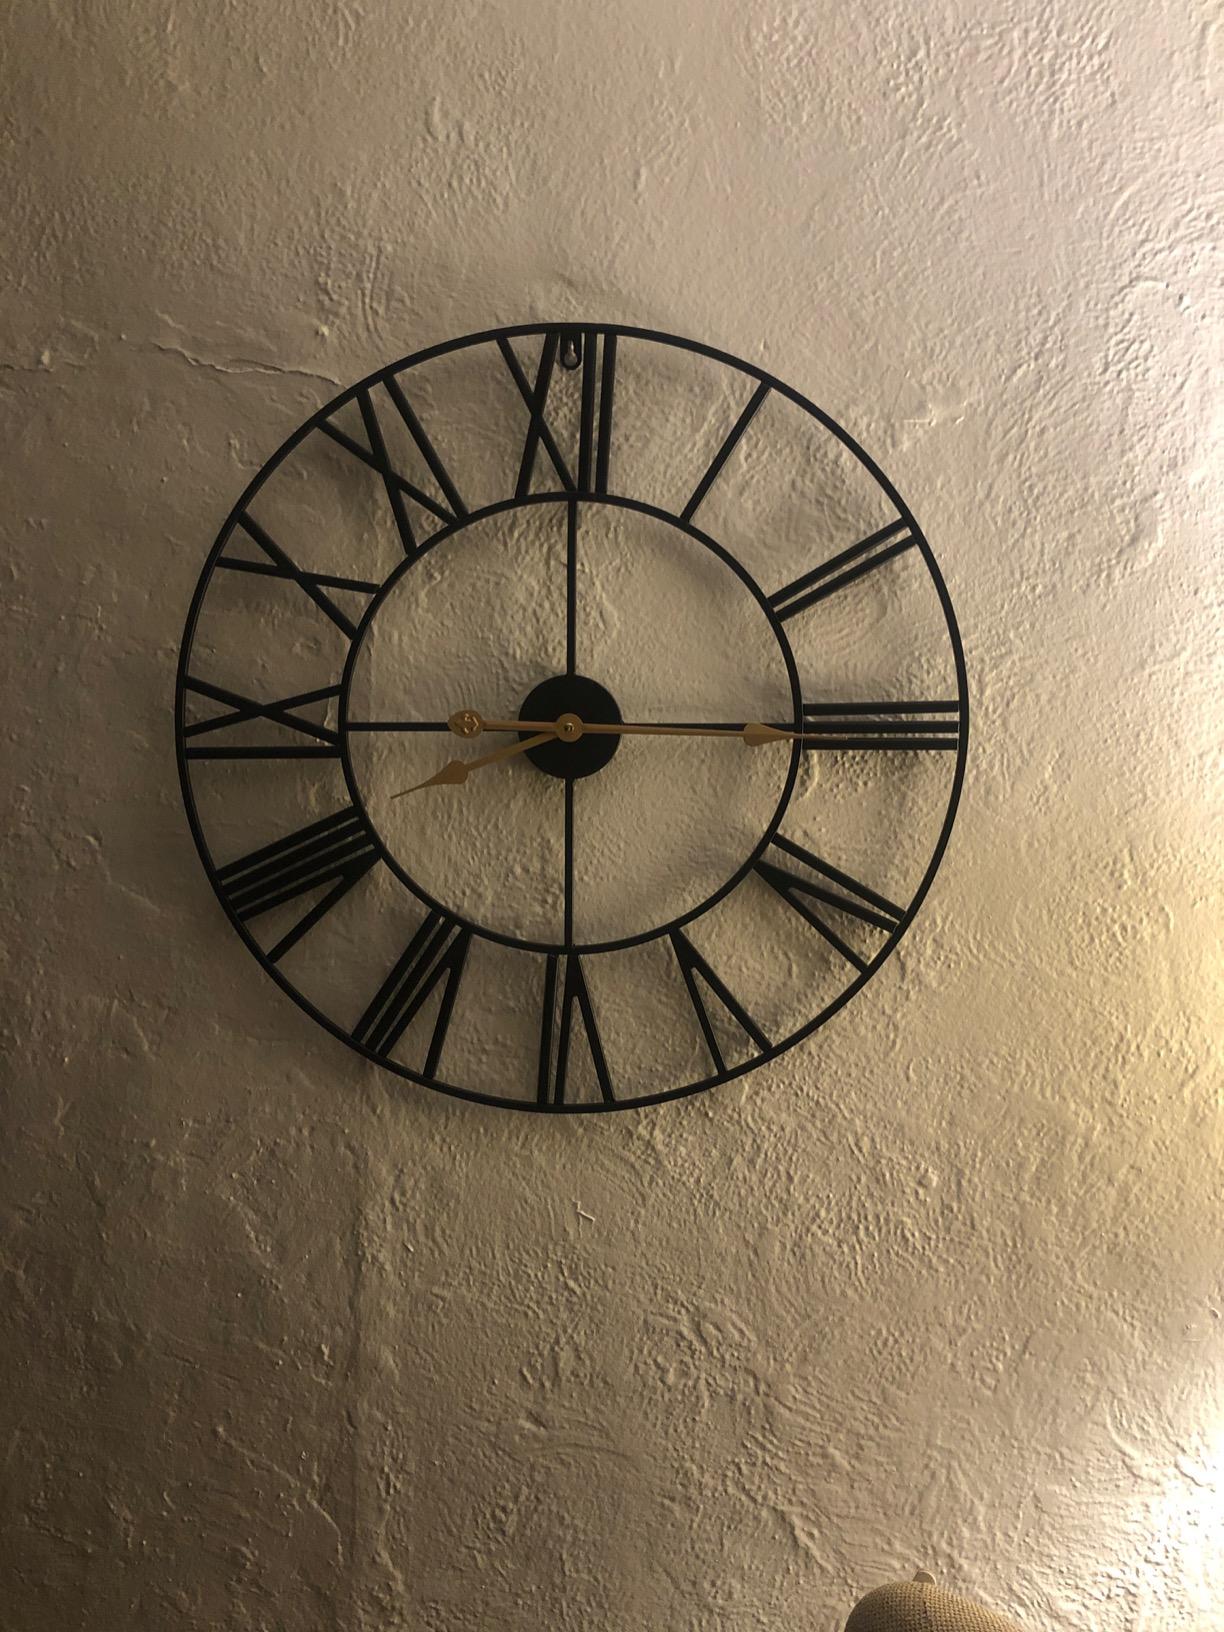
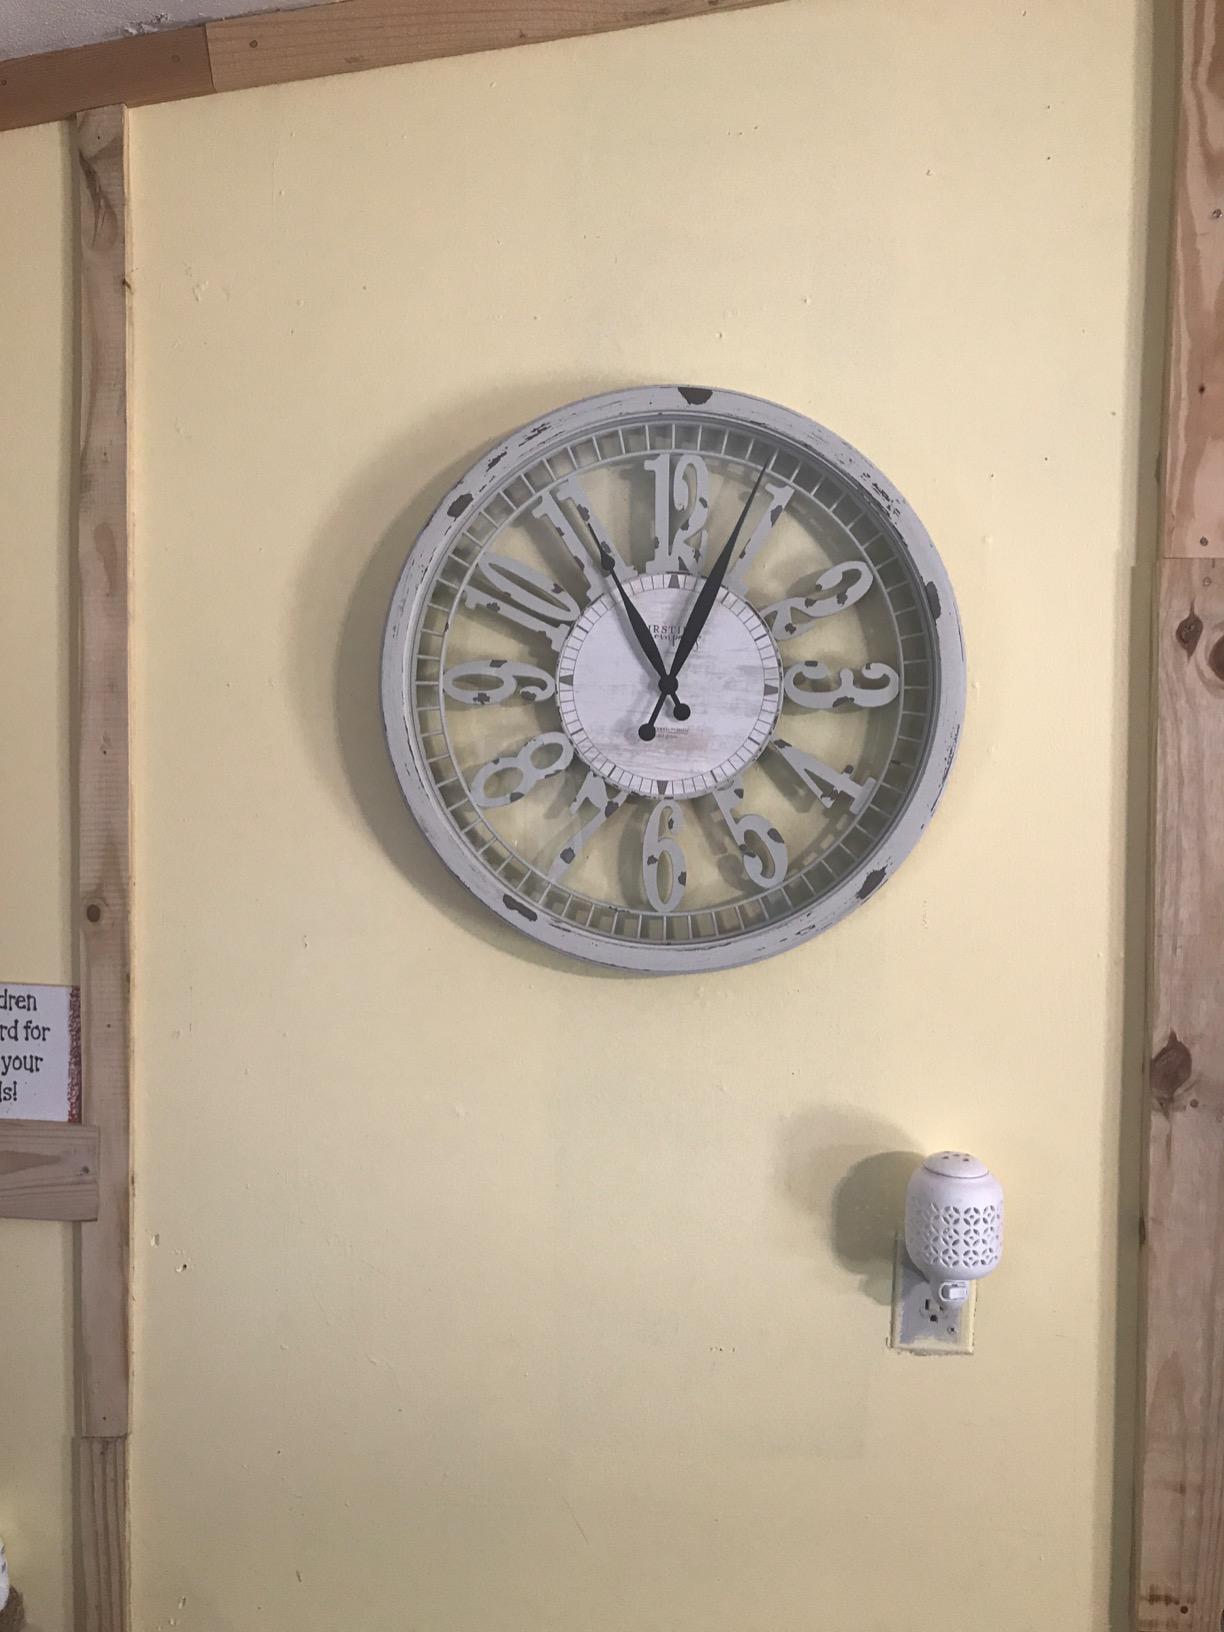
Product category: clock
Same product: no